Harry Reid

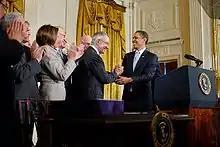
President Barack Obama shakes hands with Reid after signing the Omnibus Public Lands Management Act of 2009 on March 30, 2009.

Reid spearheaded several initiatives while in Congress. In 2006, Reid co-sponsored the Prevention First Amendment with Hillary Clinton, which would fund abortion prevention efforts such as giving women broader access to contraception. The bill faced Republican opposition and failed. In January 2007, Reid brought a Senate ethics reform bill to a vote to bar congressional members from accepting gifts, meals, and trips from lobbyists and organizations employing lobbyists, to bar Senators from borrowing corporate jets for travel, and to compel Senators to disclose names of sponsors, or authors, of bills and projects. The bill passed 96–2. In the 111th Congress, Reid shepherded the Patient Protection and Affordable Care Act (PPACA) through the Senate.